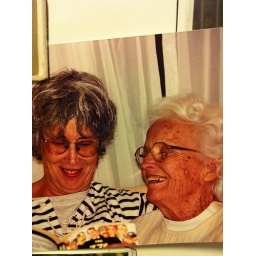
Susan and Joan in 2006 at Susan's house on Jason street